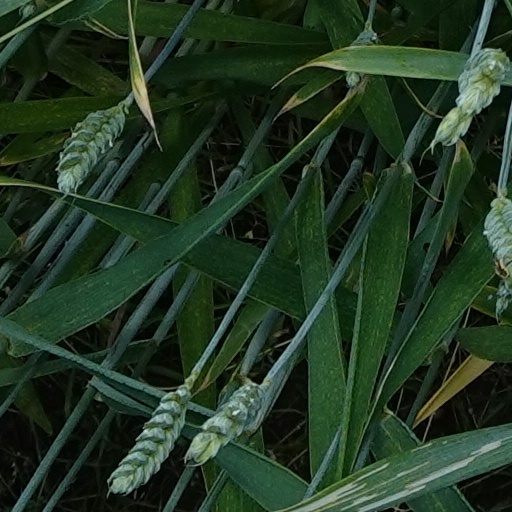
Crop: wheat